Rose La Monte Burcham

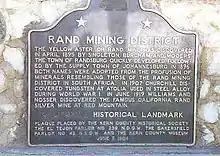
Randsburg Mining District Historical Marker (6925132316), mentioning the founders of the Yellow Aster mine as "Singleton, Burcham, and Mooers"

In 1895 Burcham funded her husband's search for gold in the Mojave Desert. The search was successful, and Rose La Monte Burcham moved to Randsburg, California to be secretary and business manager of the Yellow Aster Mining and Milling Company. She was the sole living original officer of the company after 1914 and kept the Yellow Aster mine operating for four years on her own until she sold it in 1918. She was described as "a woman of remarkable acumen and executive ability," by a contemporary writer. In 1904, the "Los Angeles Times" counted her as a "Man of Achievement" in California.